Alexander Molinari

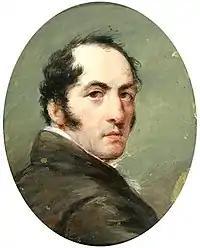
Self-portrait (miniature, c. 1820)

Alexander Molinari, also known as Alessandro and Alois (5 January 1772, Berlin – 20 January 1831, Dresden) was a Kingdom of Prussia-born portrait painter of Italian ancestry. He worked in several countries, but is best-known for his portraits of the Russian and Polish nobility.